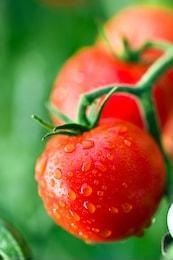
Label: tomato